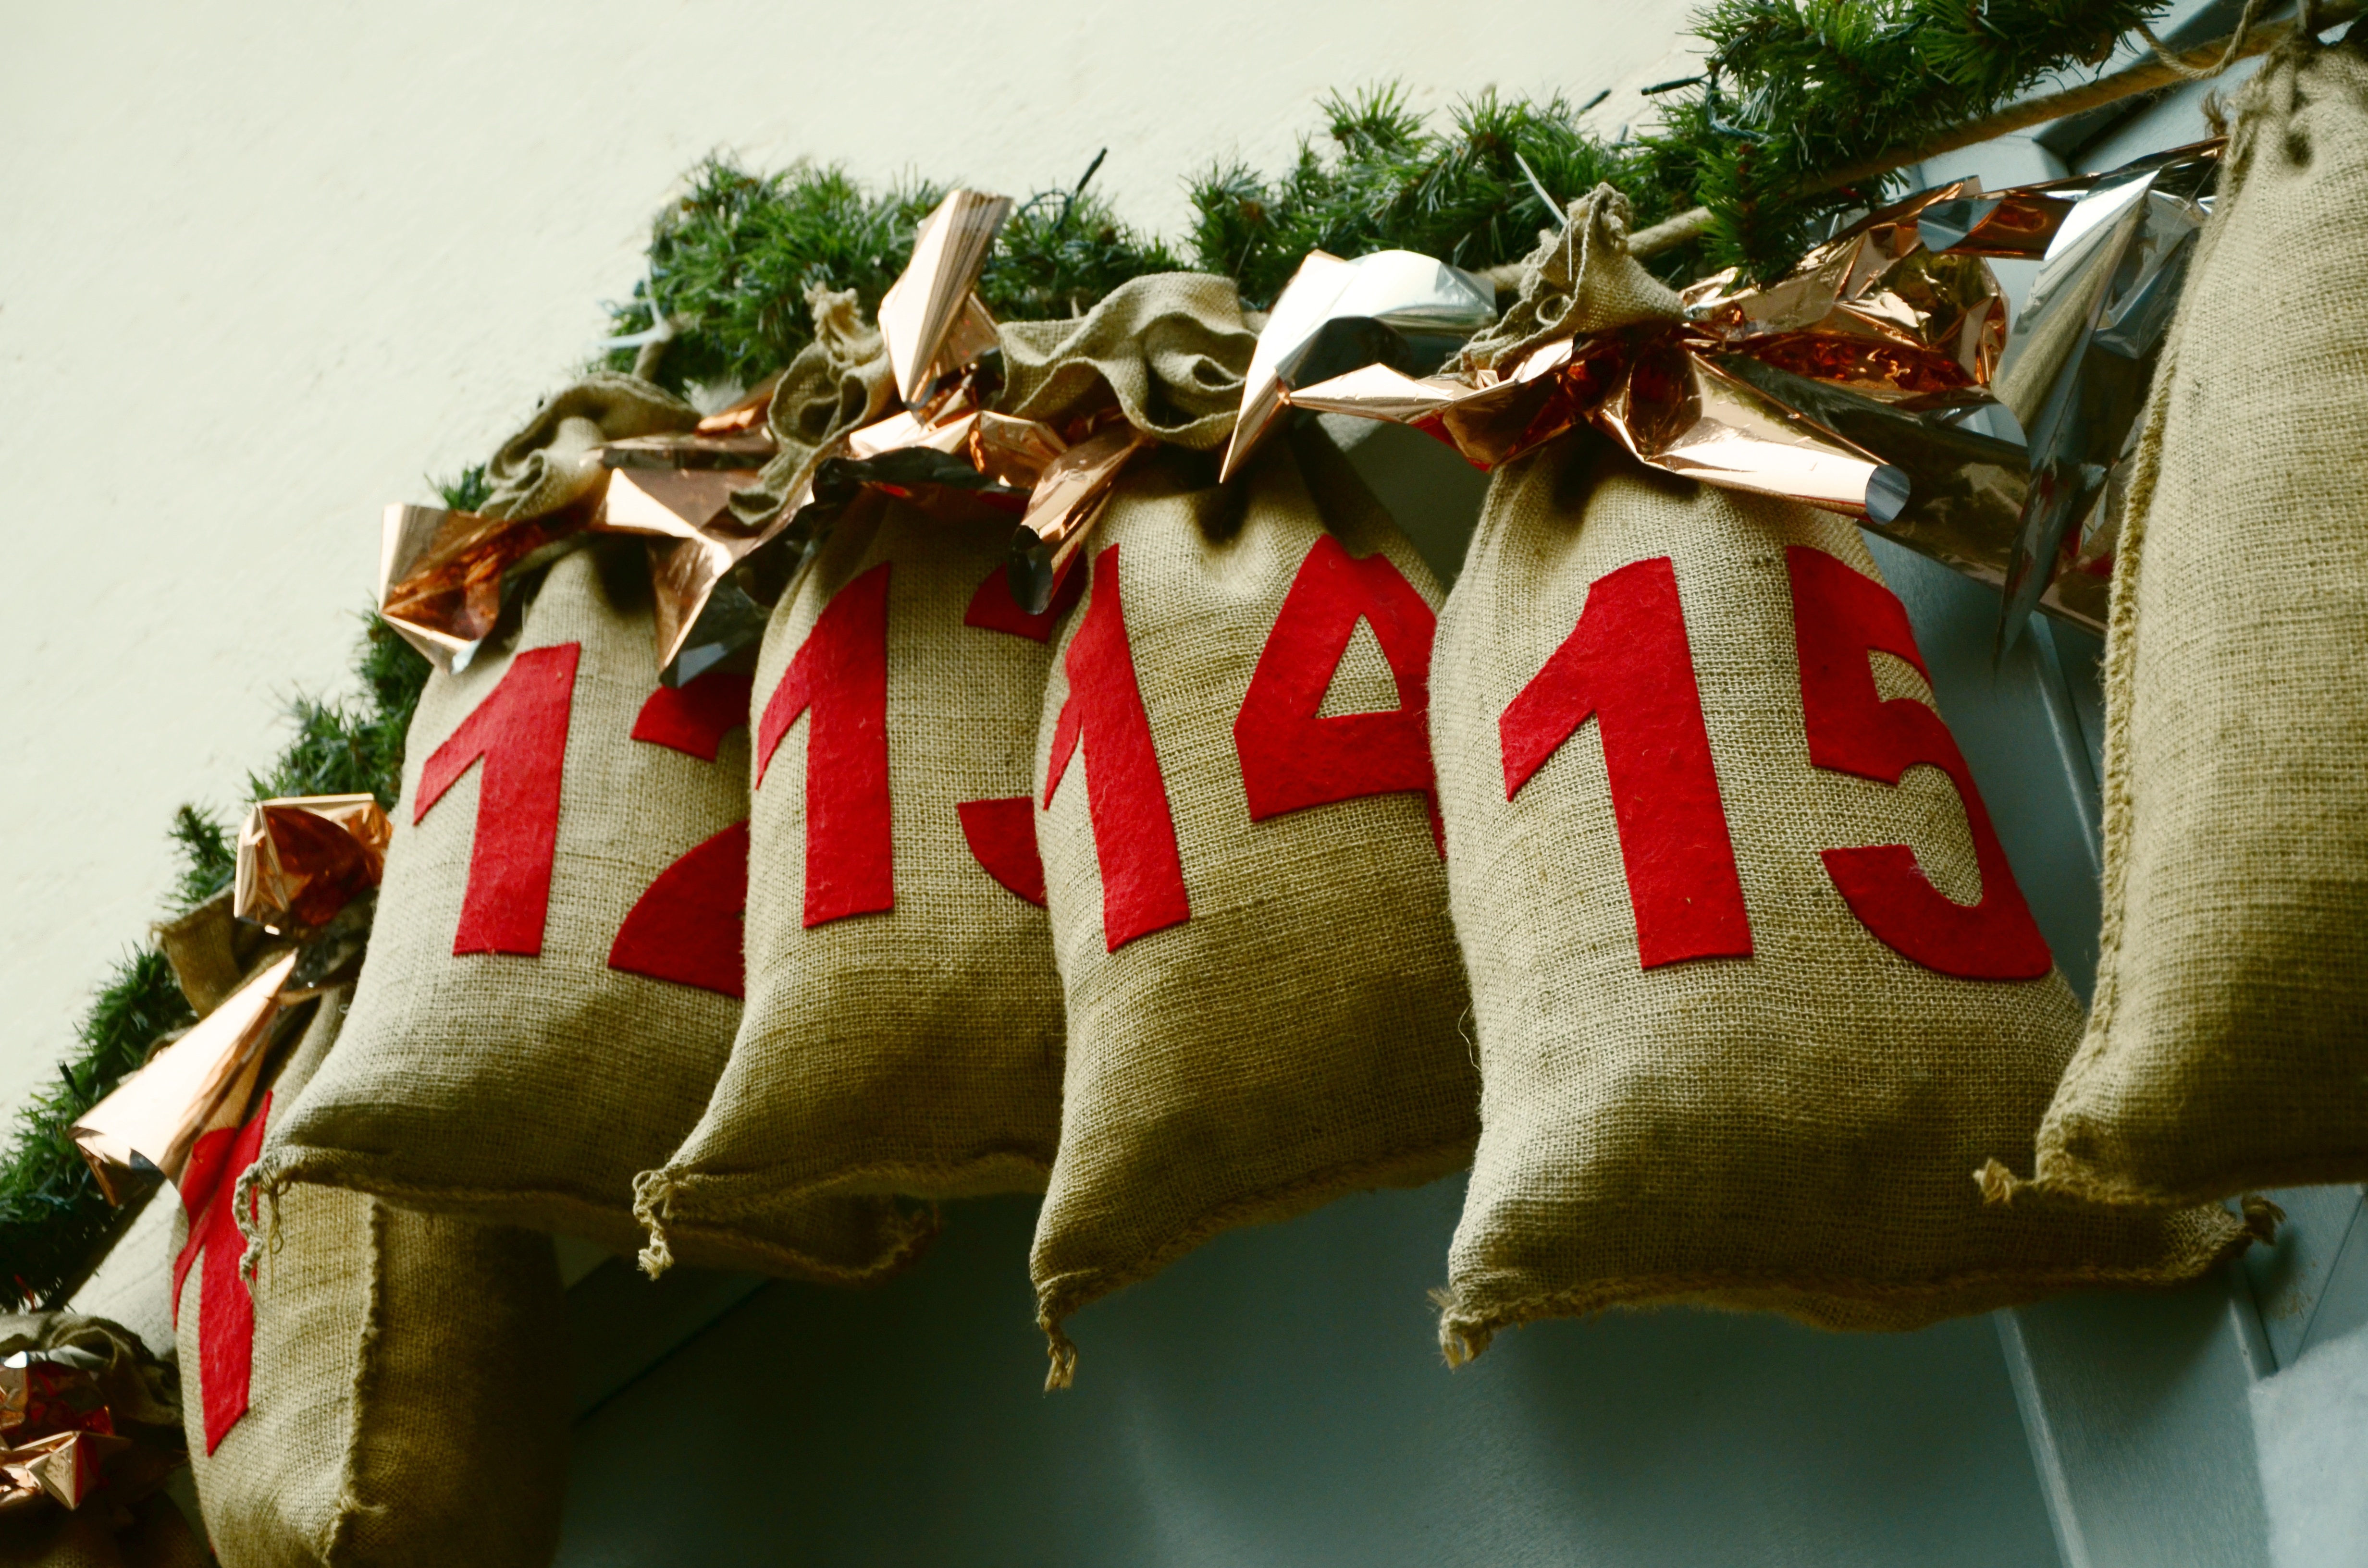
dish, food, produce, christmas, advent, christmas decoration, gifts, packaging, greeting card, surprise, merry christmas, pay, advent calendar, weihnachsdekoration, saeckcken